Nina Nayak

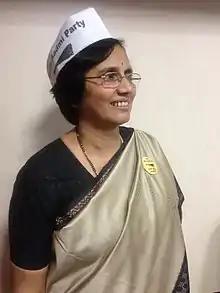
Nina Nayak (March 2014)

Nina P. Nayak (born 24 November 1953) is a social worker and child rights activist from Dakshina Kannada. Her career has been dedicated to the promotion and protection of child rights.